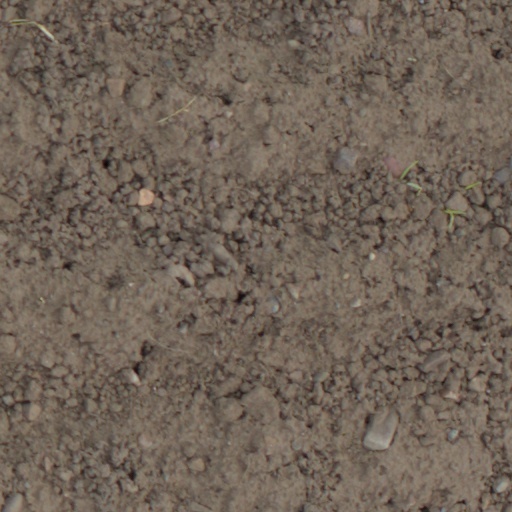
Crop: wheat